Describe the emotion expressed in this image:  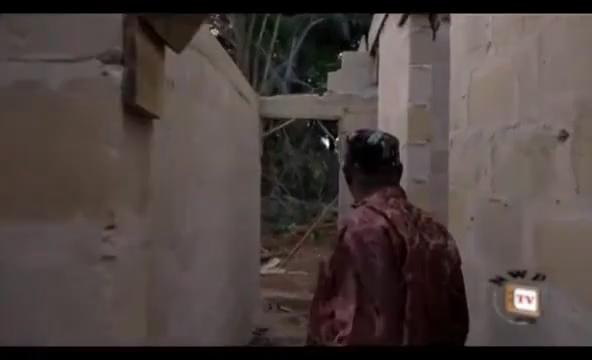
This person displays Suffering, valence and arousal with low intensity.